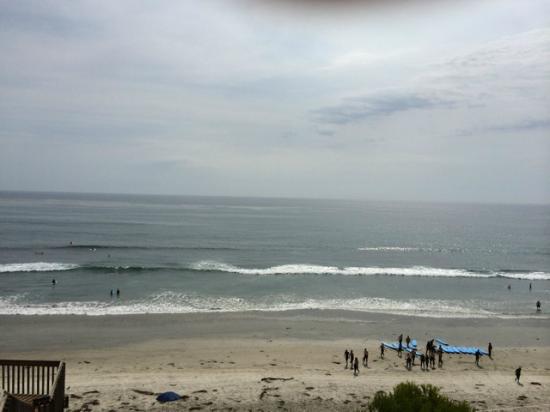
person : waves steps away from the campsite
Relation: Story